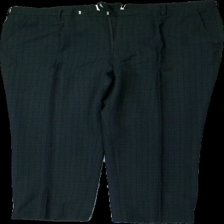
View: front
Type: Trousers
Category: Men
Brand: Not in the list
Colors: Black, Blue
Material: 100% ull
Pattern: Checkered print
Cut: Tight
Season: All
Price range: 50-100
Recommended usage: Reuse
Description: rutiga kostymbyxor med svarta knappar
Comment: storlek och märke saknas